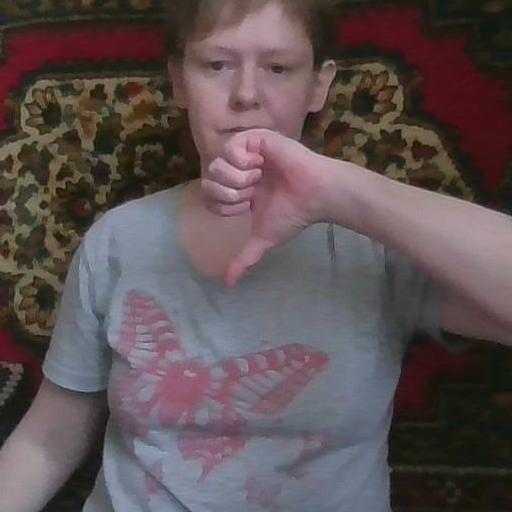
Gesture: dislike